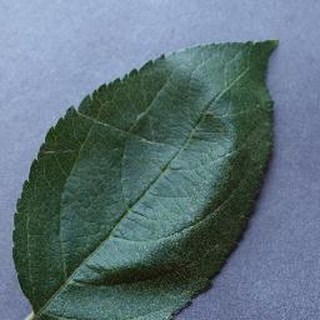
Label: healthy_apple